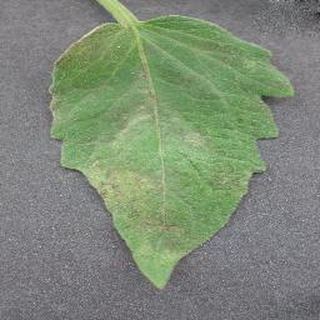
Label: tomato_late_blight